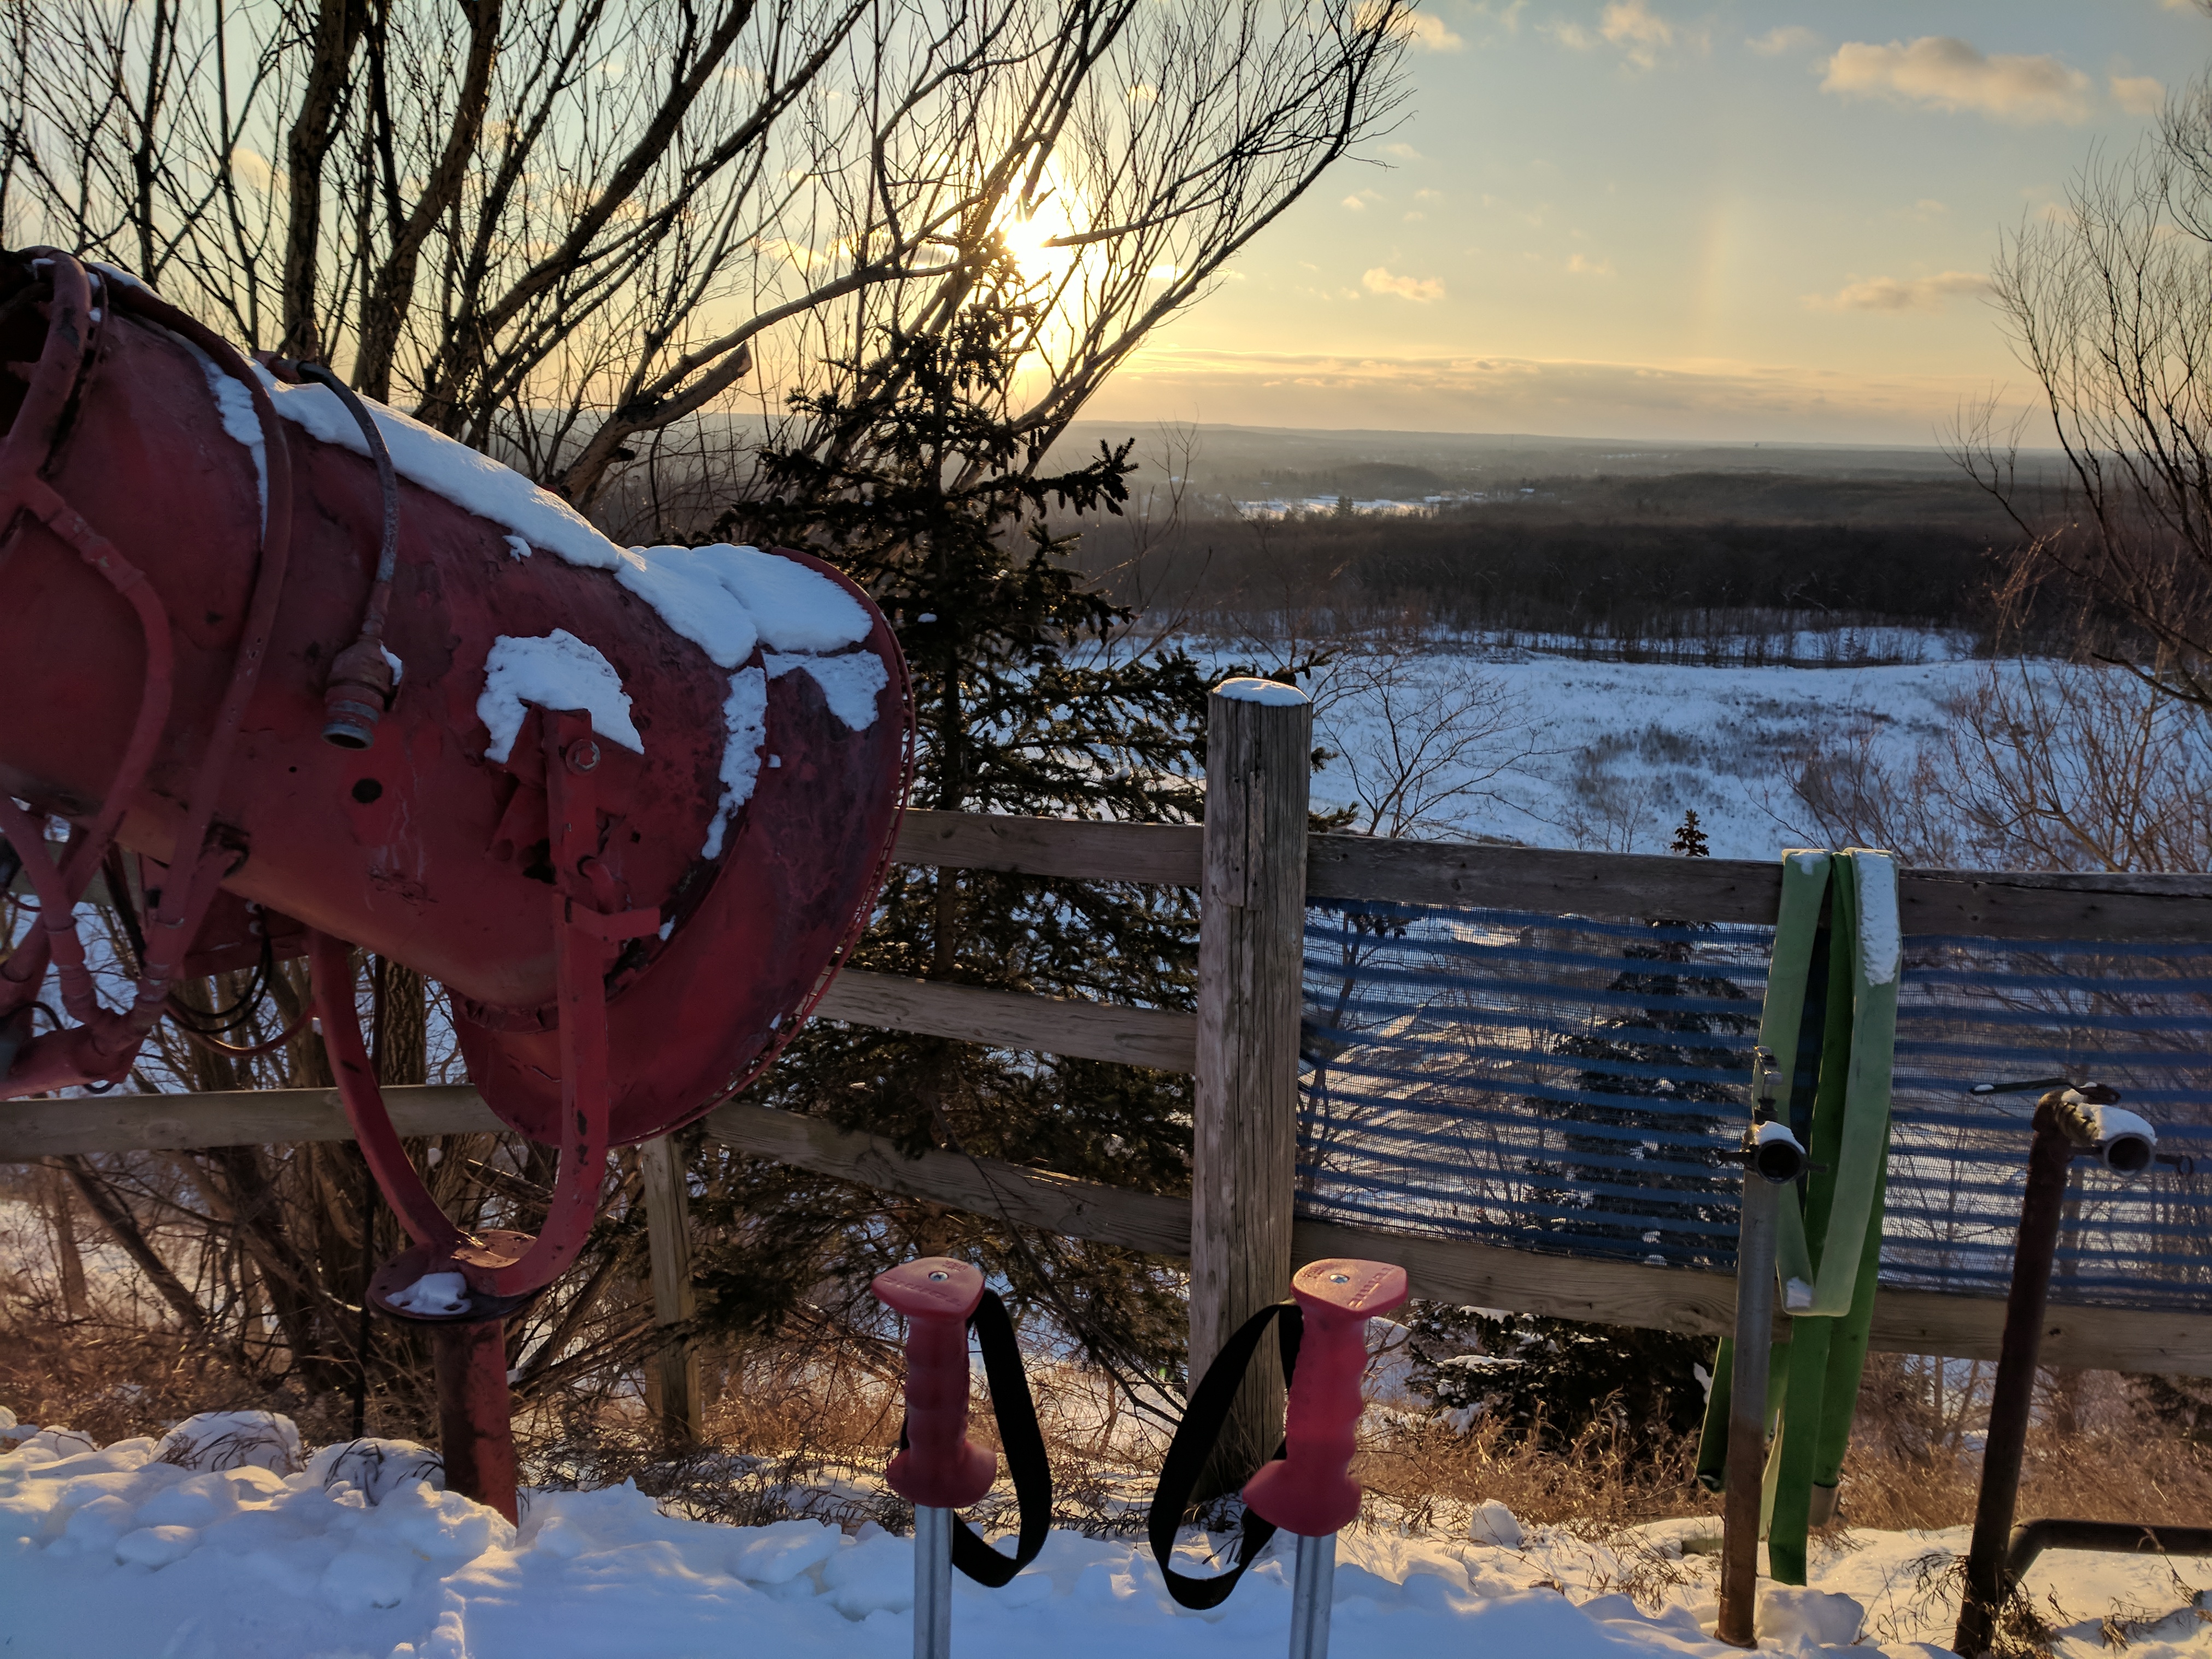
ski, resort, mount, holly, michigan, mountain, sunset, winter, snow, water, freezing, reflection, tree, sky, natural landscape, morning, footwear, ice, sunlight, spring, landscape, wood, evening, frost, plant, branch, cloud, river, shadow, Tints and shades